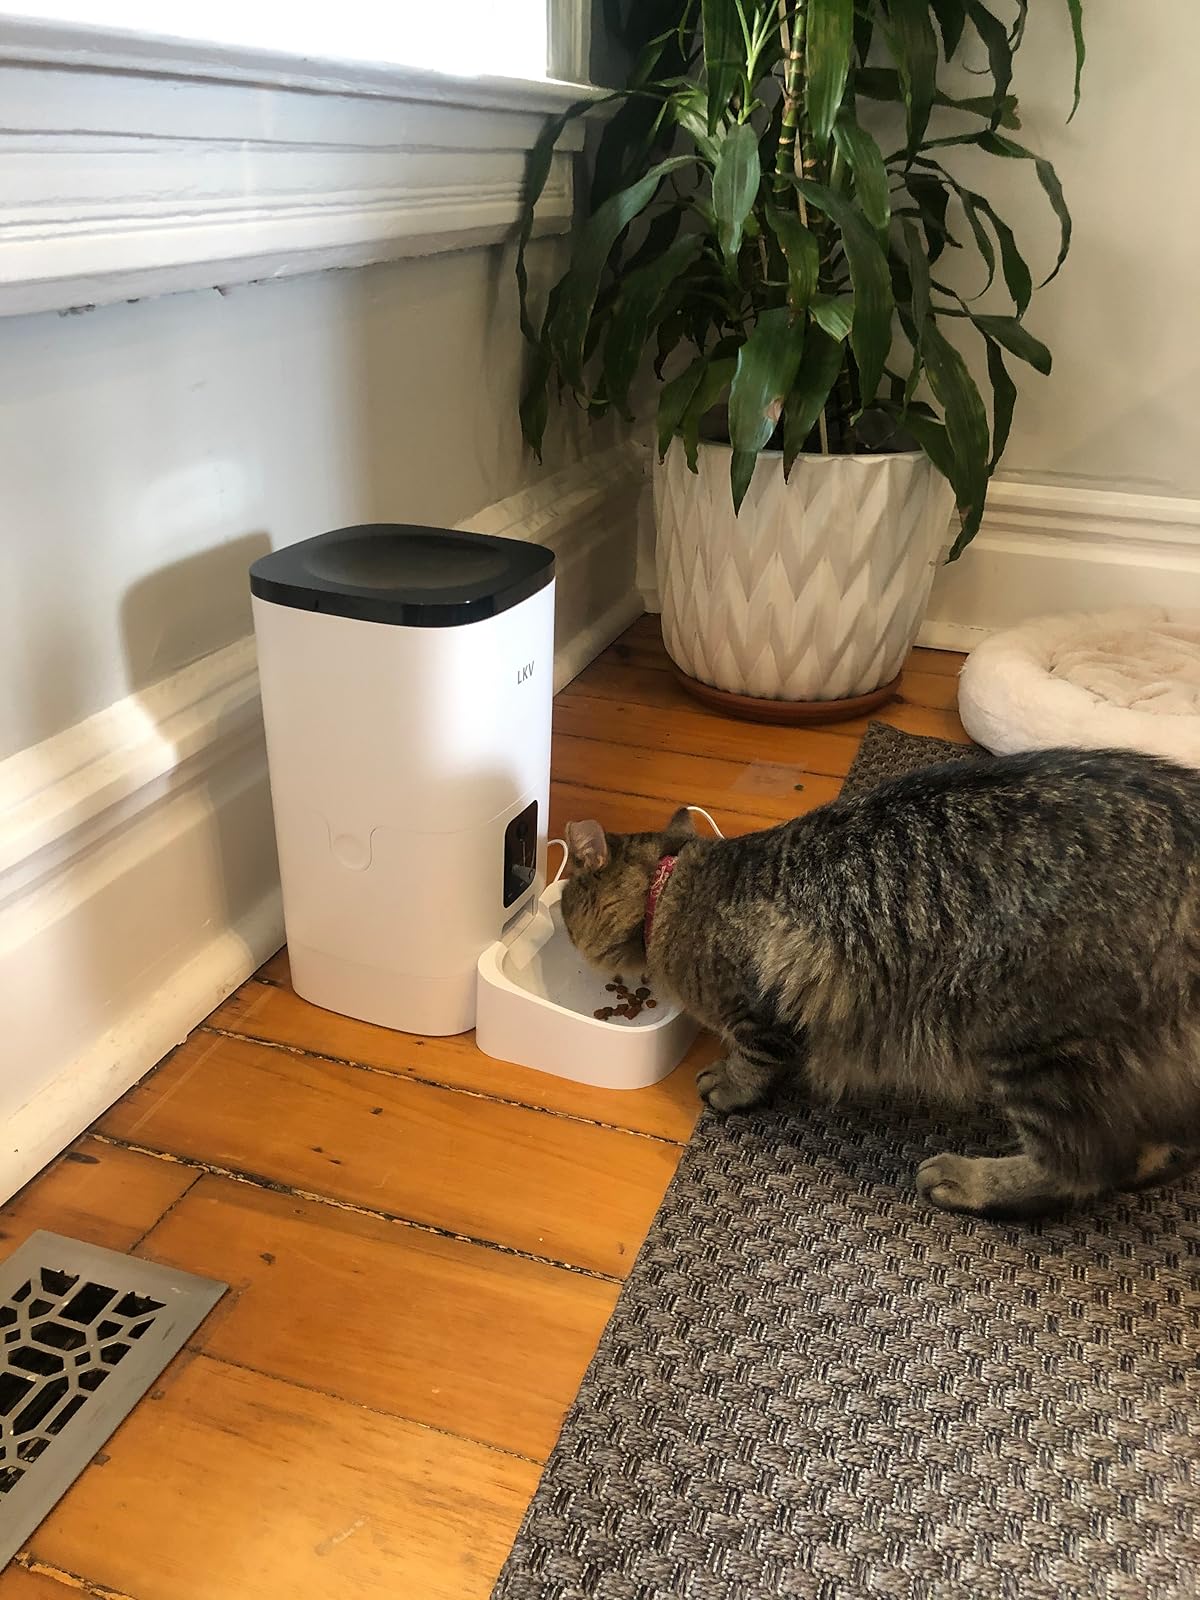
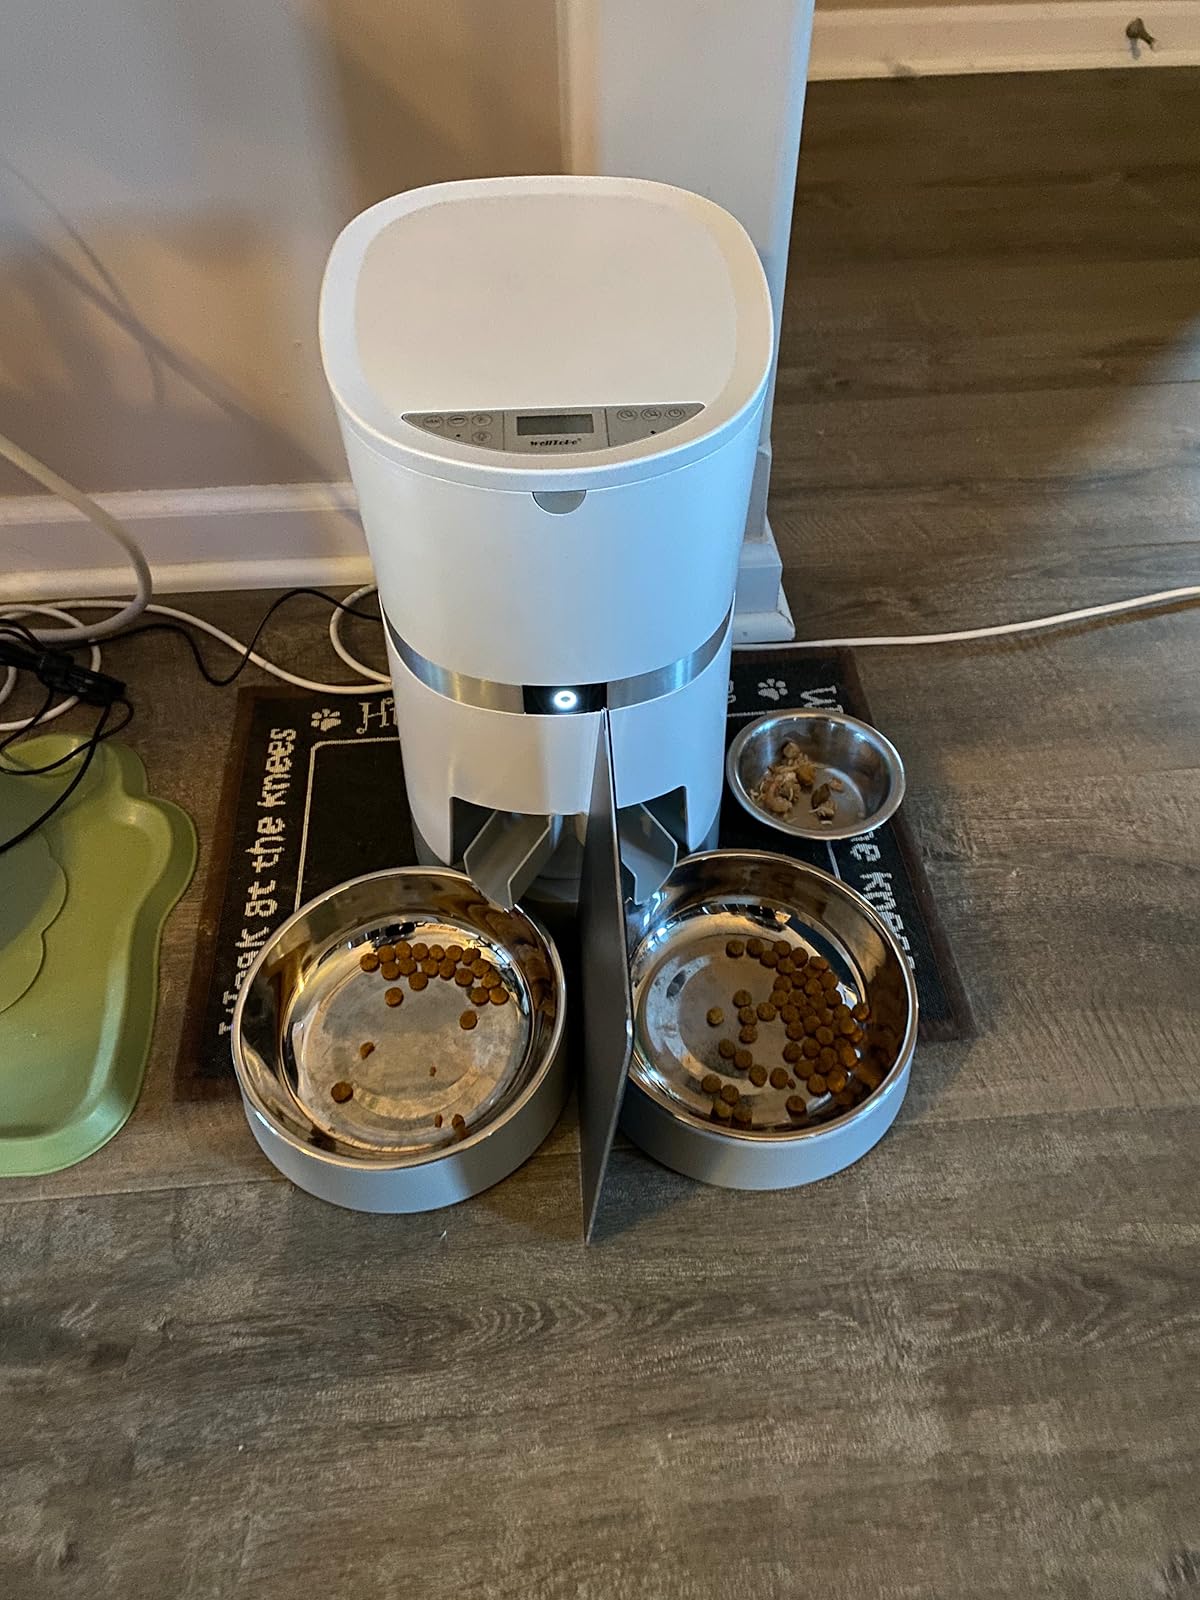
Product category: items_feeder
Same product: no